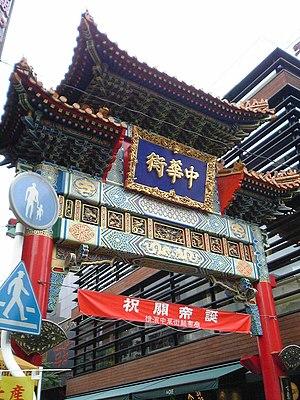
Chinatown est un quartier de Yokohama, dans la préfecture de Kanagawa, au Japon.